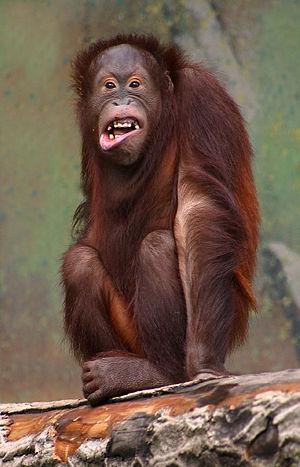
Orang-outan Русский: Калимантанский орангутан в Ольборгском зоопарке (Дания)
L’Orang-outan de Bornéo est l'une des trois espèces du genre Orang-outan ou Pongo, qui appartient à la famille des hominidés. Il est endémique de l'île Bornéo, en Asie du Sud-Est, qui se partage entre l'Indonésie et la Malaisie. L'espèce est menacée par la perte de son habitat naturel. Sa population a baissé de 25 % entre 2005 et 2015.
Le Livre de la jungle est le 24ᵉ long-métrage d'animation et le 19ᵉ « Classique d'animation » des studios Disney. Sorti en 1967, il est inspiré du livre du même nom de Rudyard Kipling, paru en 1894. Le film présente le jeune Mowgli élevé par des loups et qui, accompagné de la panthère Bagheera, doit retourner dans un village auprès des hommes pour échapper au tigre mangeur d'hommes et terreur de la jungle, Shere Khan. Durant son voyage, Mowgli rencontre Kaa le serpent hypnotiseur, un groupe d'éléphants, Baloo l'ours bon vivant et un groupe de singes mené par le Roi Louie qui cherche à devenir un homme.
Les Catarhiniens ou Catarrhiniens, du grec cata, vers le bas, et rhinos, nez, sont un clade de primate simiiformes regroupant les espèces traditionnellement désignées comme étant les « singes de l'Ancien Monde ». Les représentants non humains des Catarhiniens peuplent essentiellement l'Afrique et l'Asie, par opposition aux Platyrhiniens, ou « singes du Nouveau Monde », que l'on trouve en Amérique du Sud et en Amérique centrale.
La dérive génétique est l'évolution d'une population ou d'une espèce causée par des événements aléatoires, impossible à prévoir. Du point de vue génétique, c'est la modification de la fréquence d'un allèle, ou d'un génotype, au sein d'une population, indépendamment des mutations, de la sélection naturelle et des migrations. La dérive génétique est causée par des événements aléatoires et imprévisibles, comme le hasard des rencontres des spermatozoïdes et des ovules, dans le cas d'une reproduction sexuée. La théorie de la dérive génétique a été établie par Motoo Kimura en 1968.